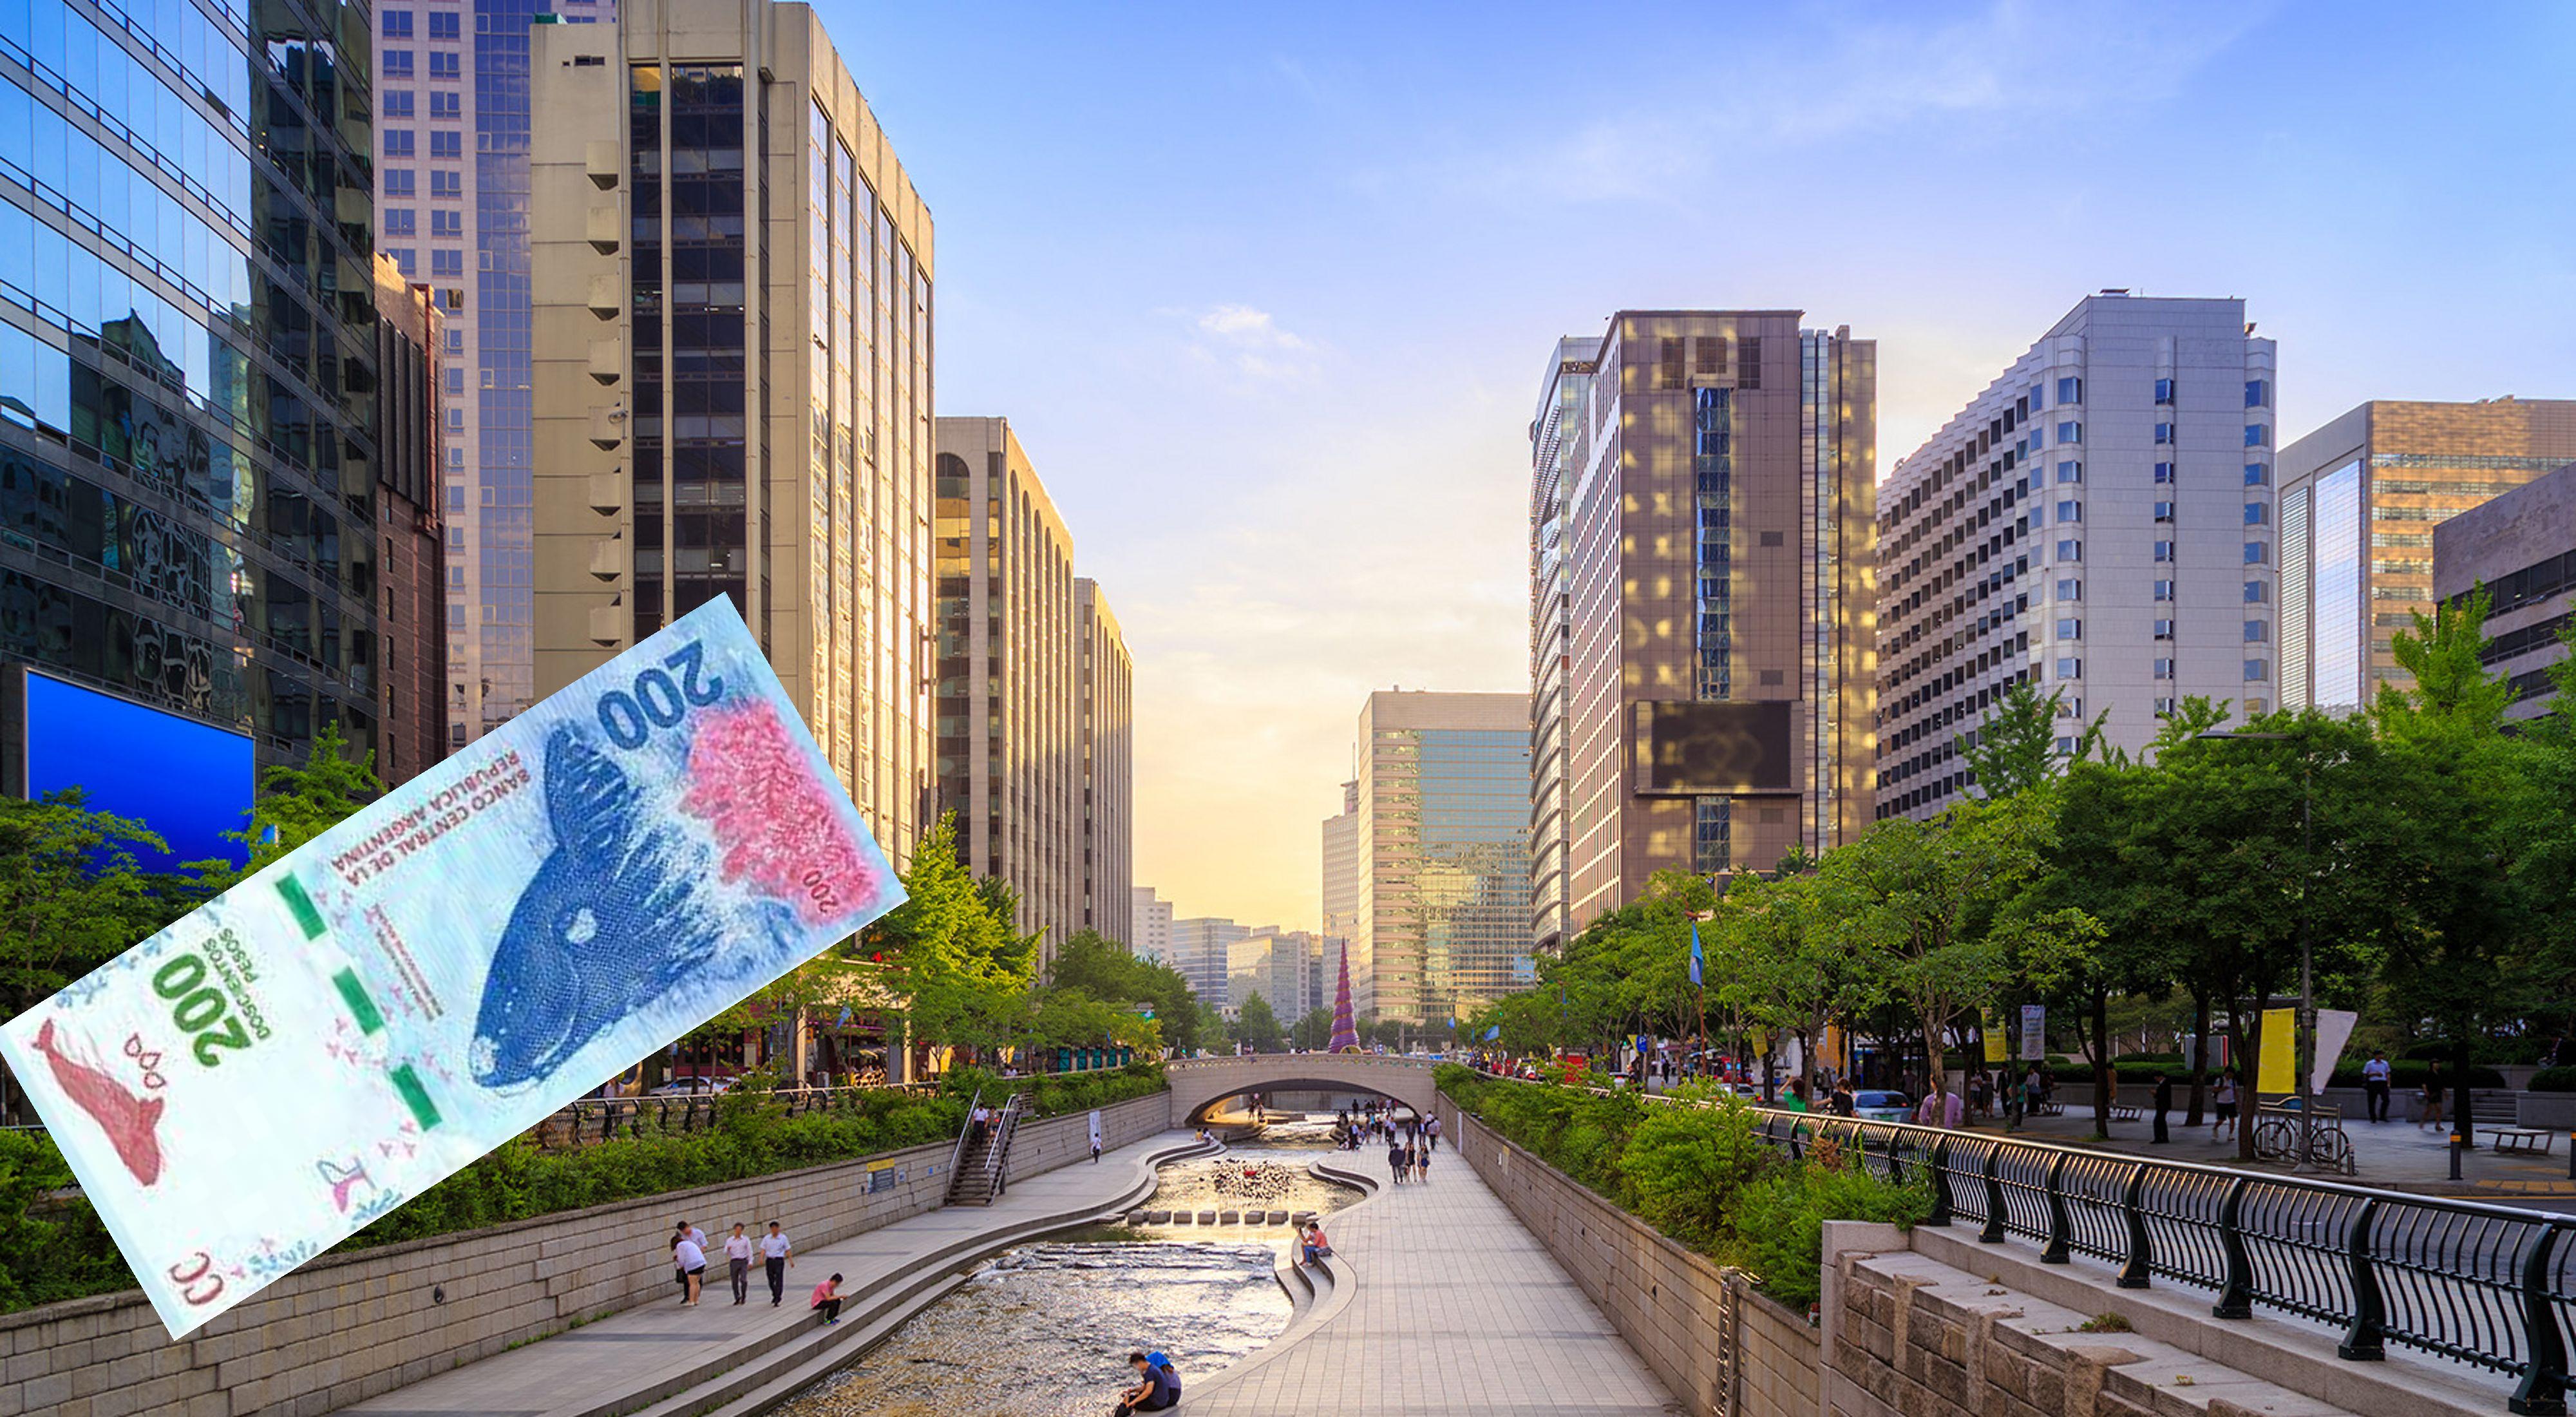
Denominación: 200